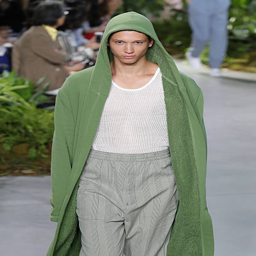
a walks the runway at show during fashion week .